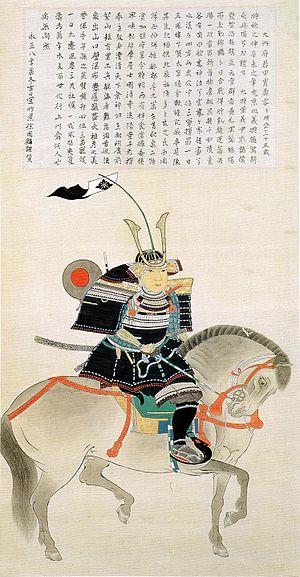
Ōuchi Yoshioki est un samouraï du clan Ōuchi du début de l'époque Sengoku. Il est connu pour avoir aidé à la restauration du shogun Ashikaga Yoshitane au pouvoir en 1508 et pour avoir construit le château de Saijō.